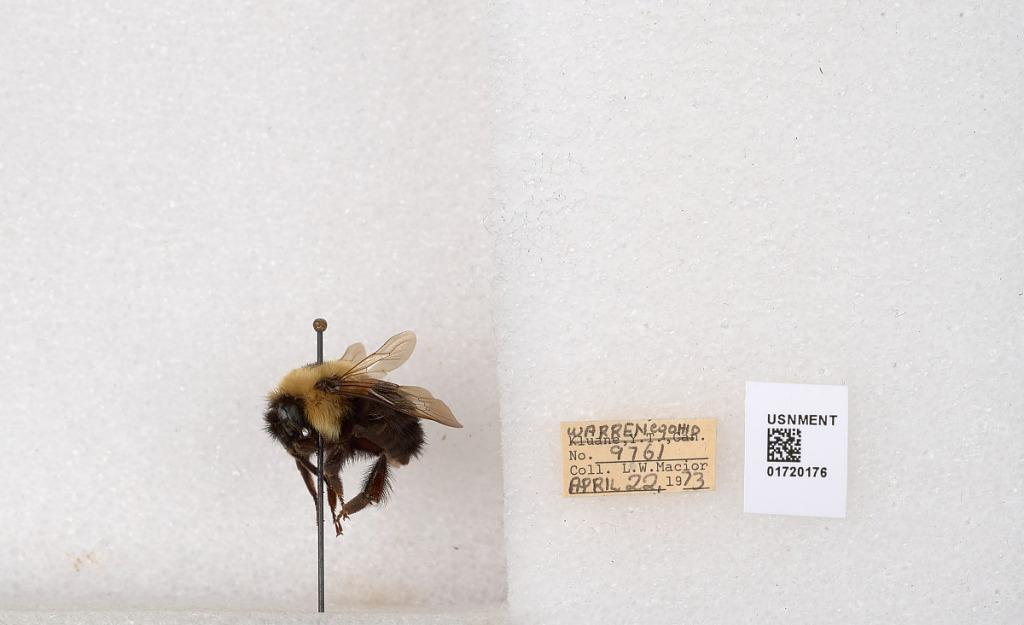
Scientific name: Bombus bimaculatus Cresson
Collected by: L. Macior
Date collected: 1973-4-22
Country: United States
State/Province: Ohio
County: Warren
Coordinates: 39.4276, -84.1668